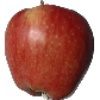
Label: Apple Red 1